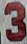
Number: 3